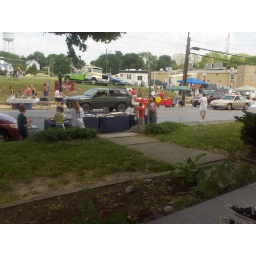
best seat in the house